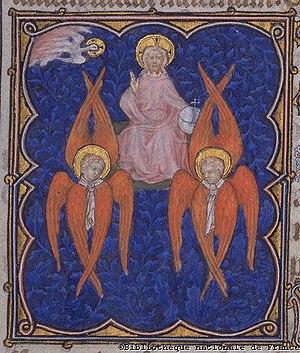
Les séraphins sont des créatures célestes ailées, que l'on trouve dans la Bible autour du trône de Dieu.
Le Sanctus est l'une des principales acclamations dans les Églises dites « des origines », c'est-à-dire principalement les catholiques et les orthodoxes. On trouve ses deux premiers vers à l'intérieur du Te Deum. Le mot « Saint » est répété trois fois pour magnifier la louange à Dieu et Lui rendre gloire.